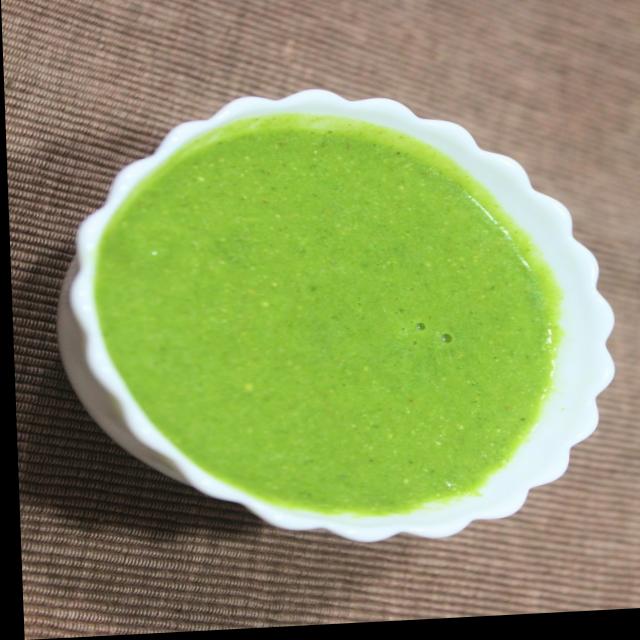
Dish: green_chutney